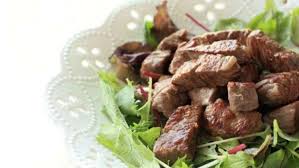
Yemek: et_sote